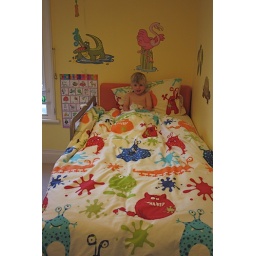
Me in my new bed (notice the orange headboard, my favourite colour)